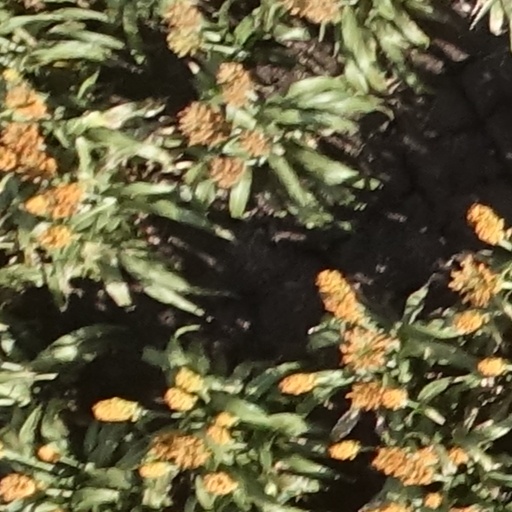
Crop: sorghum